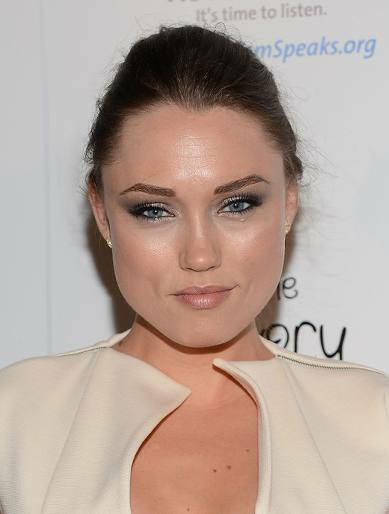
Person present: Yes